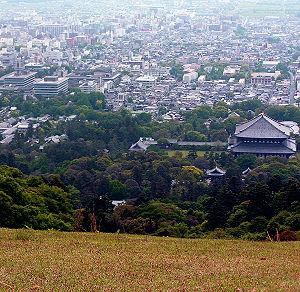
Nara est une ville du Japon, capitale de la préfecture du même nom située dans la région du Kansai, proche de Kyōto. Elle fut la capitale du Japon entre 710 et 784 et les monuments historiques de l'ancienne ville ont été inscrits au patrimoine mondial de l'humanité en 1998. La ville compte une université privée, l'université de Nara.